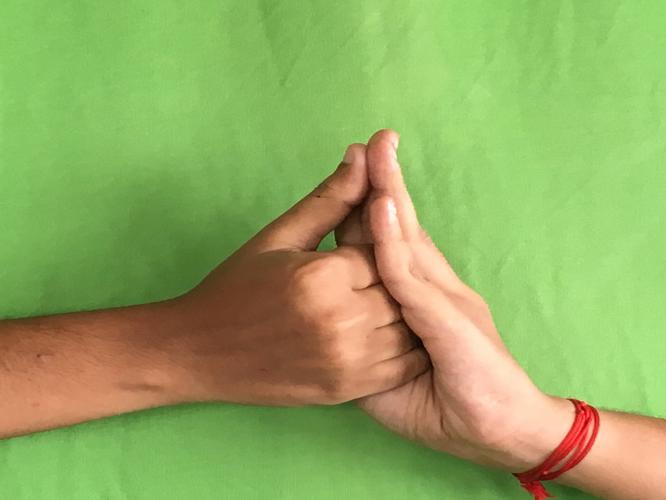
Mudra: Shanka
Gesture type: double_hand